Laos

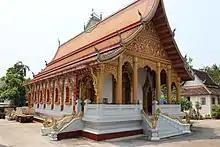
Wat Nong Sikhounmuang pagoda in Luang Prabang

The mountainous geography of Laos had impeded Laos's ground transportation development throughout the 20th century. Its first railway line, a 3-km long metre-gauge railway that connects southern Vientiane to Thailand, opened in 2009. In December 2021, the 414-km long Boten–Vientiane railway that runs from the capital Vientiane to Boten at the northern border with China and was built as part of China's Belt and Road Initiative was opened.